Biomimetics

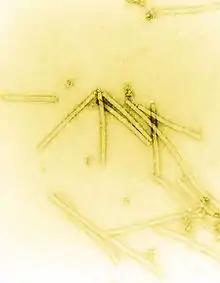
Scanning electron micrograph of rod shaped tobacco mosaic virus particles

Structural coloration produces the rainbow colours of soap bubbles, butterfly wings and many beetle scales. Phase-separation has been used to fabricate ultra-white scattering membranes from polymethylmethacrylate, mimicking the beetle "Cyphochilus". LED lights can be designed to mimic the patterns of scales on fireflies' abdomens, improving their efficiency.